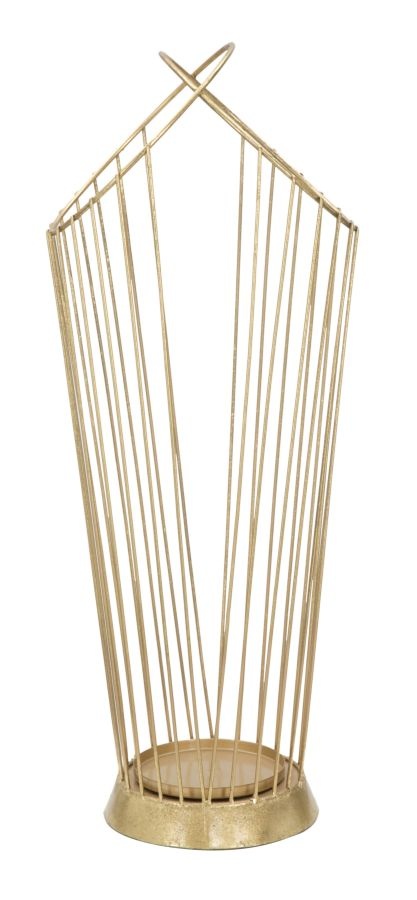
Paragüero glam stick cm 26,5x23x68,5
Paragüero de acero dorado de líneas minimalistas. No sólo son útiles, los paragüeros de estilo glam dan un toque de luz incluso en el rincón más escondido.
Brand: Mauro Ferreti
Category: Home & Garden > Household Supplies > Storage & Organization > Storage Hooks & Racks > Umbrella Stands & Racks > Umbrella Racks